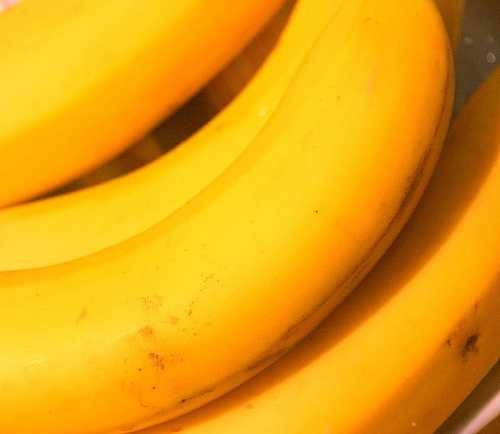
Label: Banana